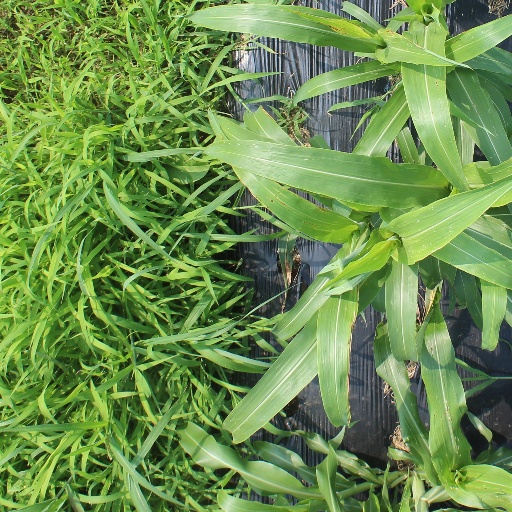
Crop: sorghum